Telephoto lens

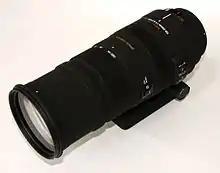
A 150–500 mm telephoto zoom lens, physically much shorter than its maximum focal length.

A simple photographic lens may be constructed using one lens element of a given focal length; to focus on an object at infinity, the distance from this single lens to focal plane of the camera (where the sensor or film is) has to be adjusted to the focal length of that lens. For example, given a focal length of 500 mm, the distance between lens and focal plane is 500 mm. The farther the focal length is increased, the more the physical length of such a simple lens makes it unwieldy. In practice, to minimize optical aberrations, instead of a single lens element, these simple lenses usually are constructed using several elements to form an achromatic lens.